Production of Justice League (film)

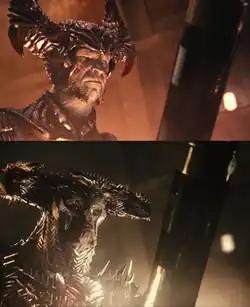
Steppenwolf as he appears in the theatrically-released "Justice League" (top) and "Zack Snyder's Justice League" (bottom)

As with Superman, many of Steppenwolf's scenes were reshot by Whedon and the character was drastically altered. Originally conceived as a monstrous, horned alien, Steppenwolf was given a more humanoid form and "cheesier" lines and was inserted in numerous scenes originally featuring Darkseid. Snyder's version of the film utilizes the character's original design, with the character speaking more "poetically" but less frequently, resulting in a more intimidating and menacing presence. Steppenwolf is also given a more complex armor capable of moving with his emotions, in addition to numerous gadgets, while his relationships with Darkseid and DeSaad are explored in-depth. While the theatrical cut seemingly portrays him like a "Saturday-morning cartoon villain", the director's cut depicts him as a tragic villain and "space knight" in similar fashion to a "fallen angel", as he is aiming to escape his role of servitude under Darkseid and regain his commander's favor.